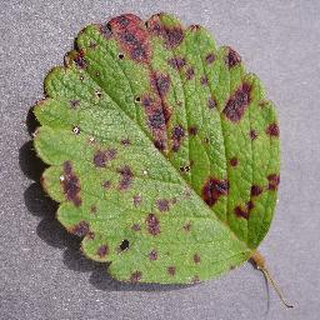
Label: strawberry_leaf_scorch